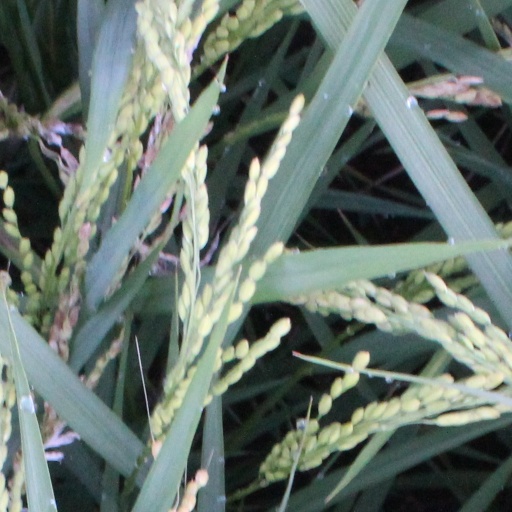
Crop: rice